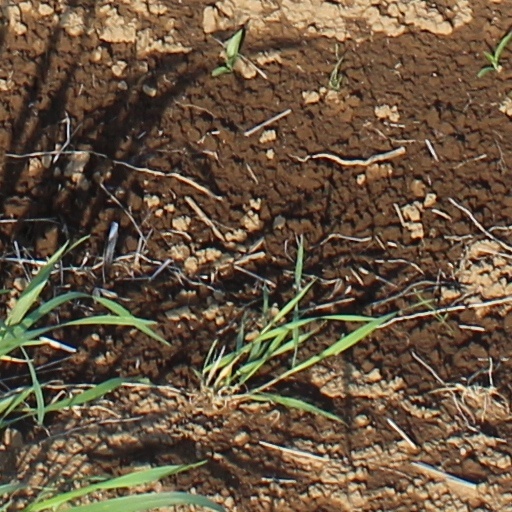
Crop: wheat